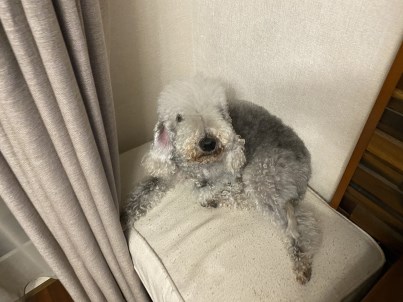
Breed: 214-n000033-Bedlington_terrier